Weddell seal

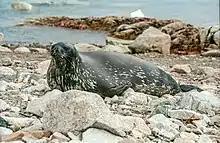
At Neko Harbour, Antarctica

Weddell seals show moderate polygyny and genetic analyses of mating success have suggested how factors such as size, diving ability, and site-specific experience enhance success in male Weddell seals. Additionally, fast ice breeding grounds cause females to cluster in large aggregations, making it easier for males to control their harem. The mating season occurs during austral spring between late November and December after pups are weaned and females begin ovulating. During the mating season, Weddell seals make noises loud enough to be felt through the ice. Males defend underwater territories during the breeding season and have been observed to fight. Copulation has only been observed to occur underwater, after the male approaches the female from the dorsal side. The female is often bitten on the neck by her partner if she tries to escape or terminate copulation. The seals are normally around six to eight years old when they first breed, but this can be much earlier for some females. Weddell seals undergo delayed implantation. The embryo is not implanted into the uterus until the beginning of austral summer, between mid-January and mid-February, allowing for birth under more favourable environmental conditions. Juvenile Weddell seals (0–2 years old) have high mortality, whereas no differences can be found between the mortality rate of animals older than 2 years and that of adults (Hastings et al., 1999). The maximum lifespan of the species is estimated at least 25 years.